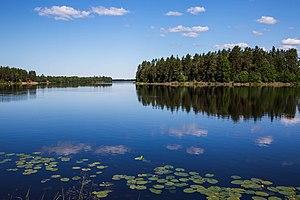
Le Iijoki est un fleuve de la région d'ostrobotnie du Nord en Finlande.
Yli-Ii est un quartier du district de Yli-Ii de la ville d'Oulu en Finlande.